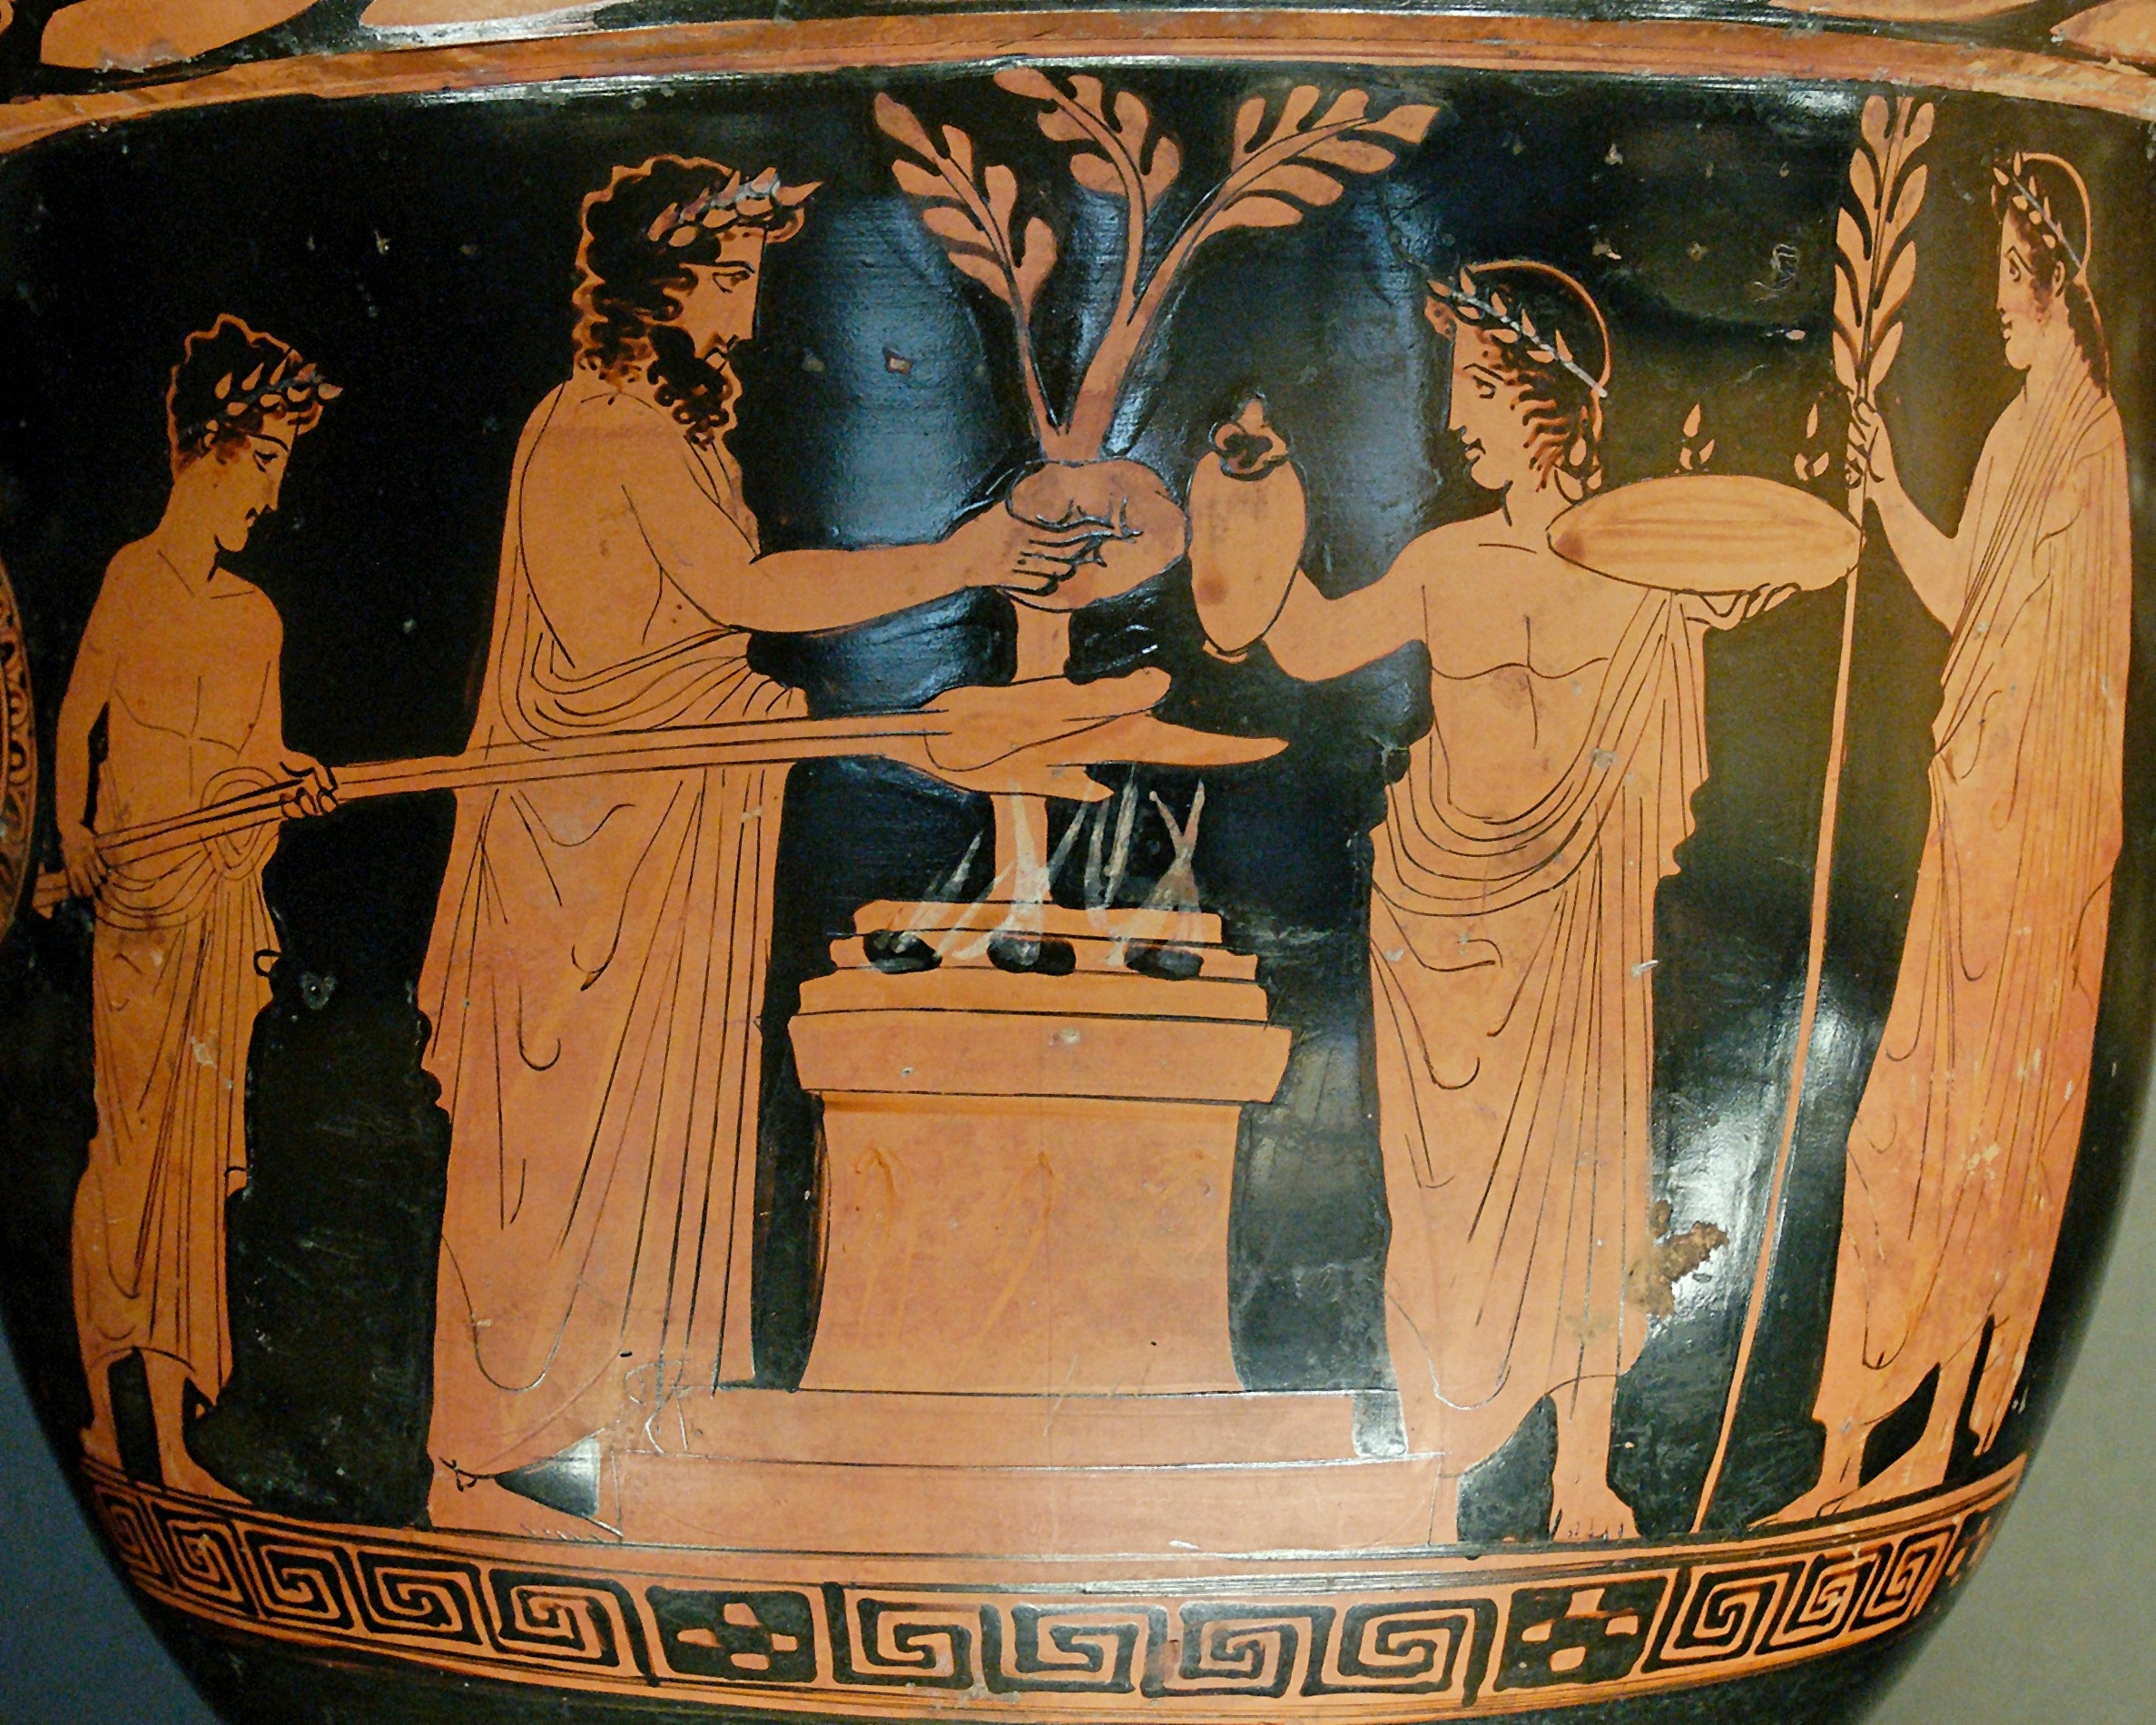
wood, vase, bowl, greek, pottery, art, carving, ceramics, man made object, ancient history